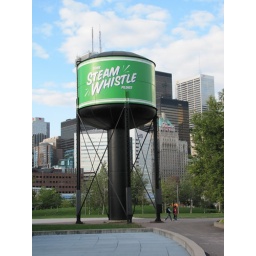
The water tower of the Steam Whistle Brewing Co., in Toronto, Ontario, Canada.